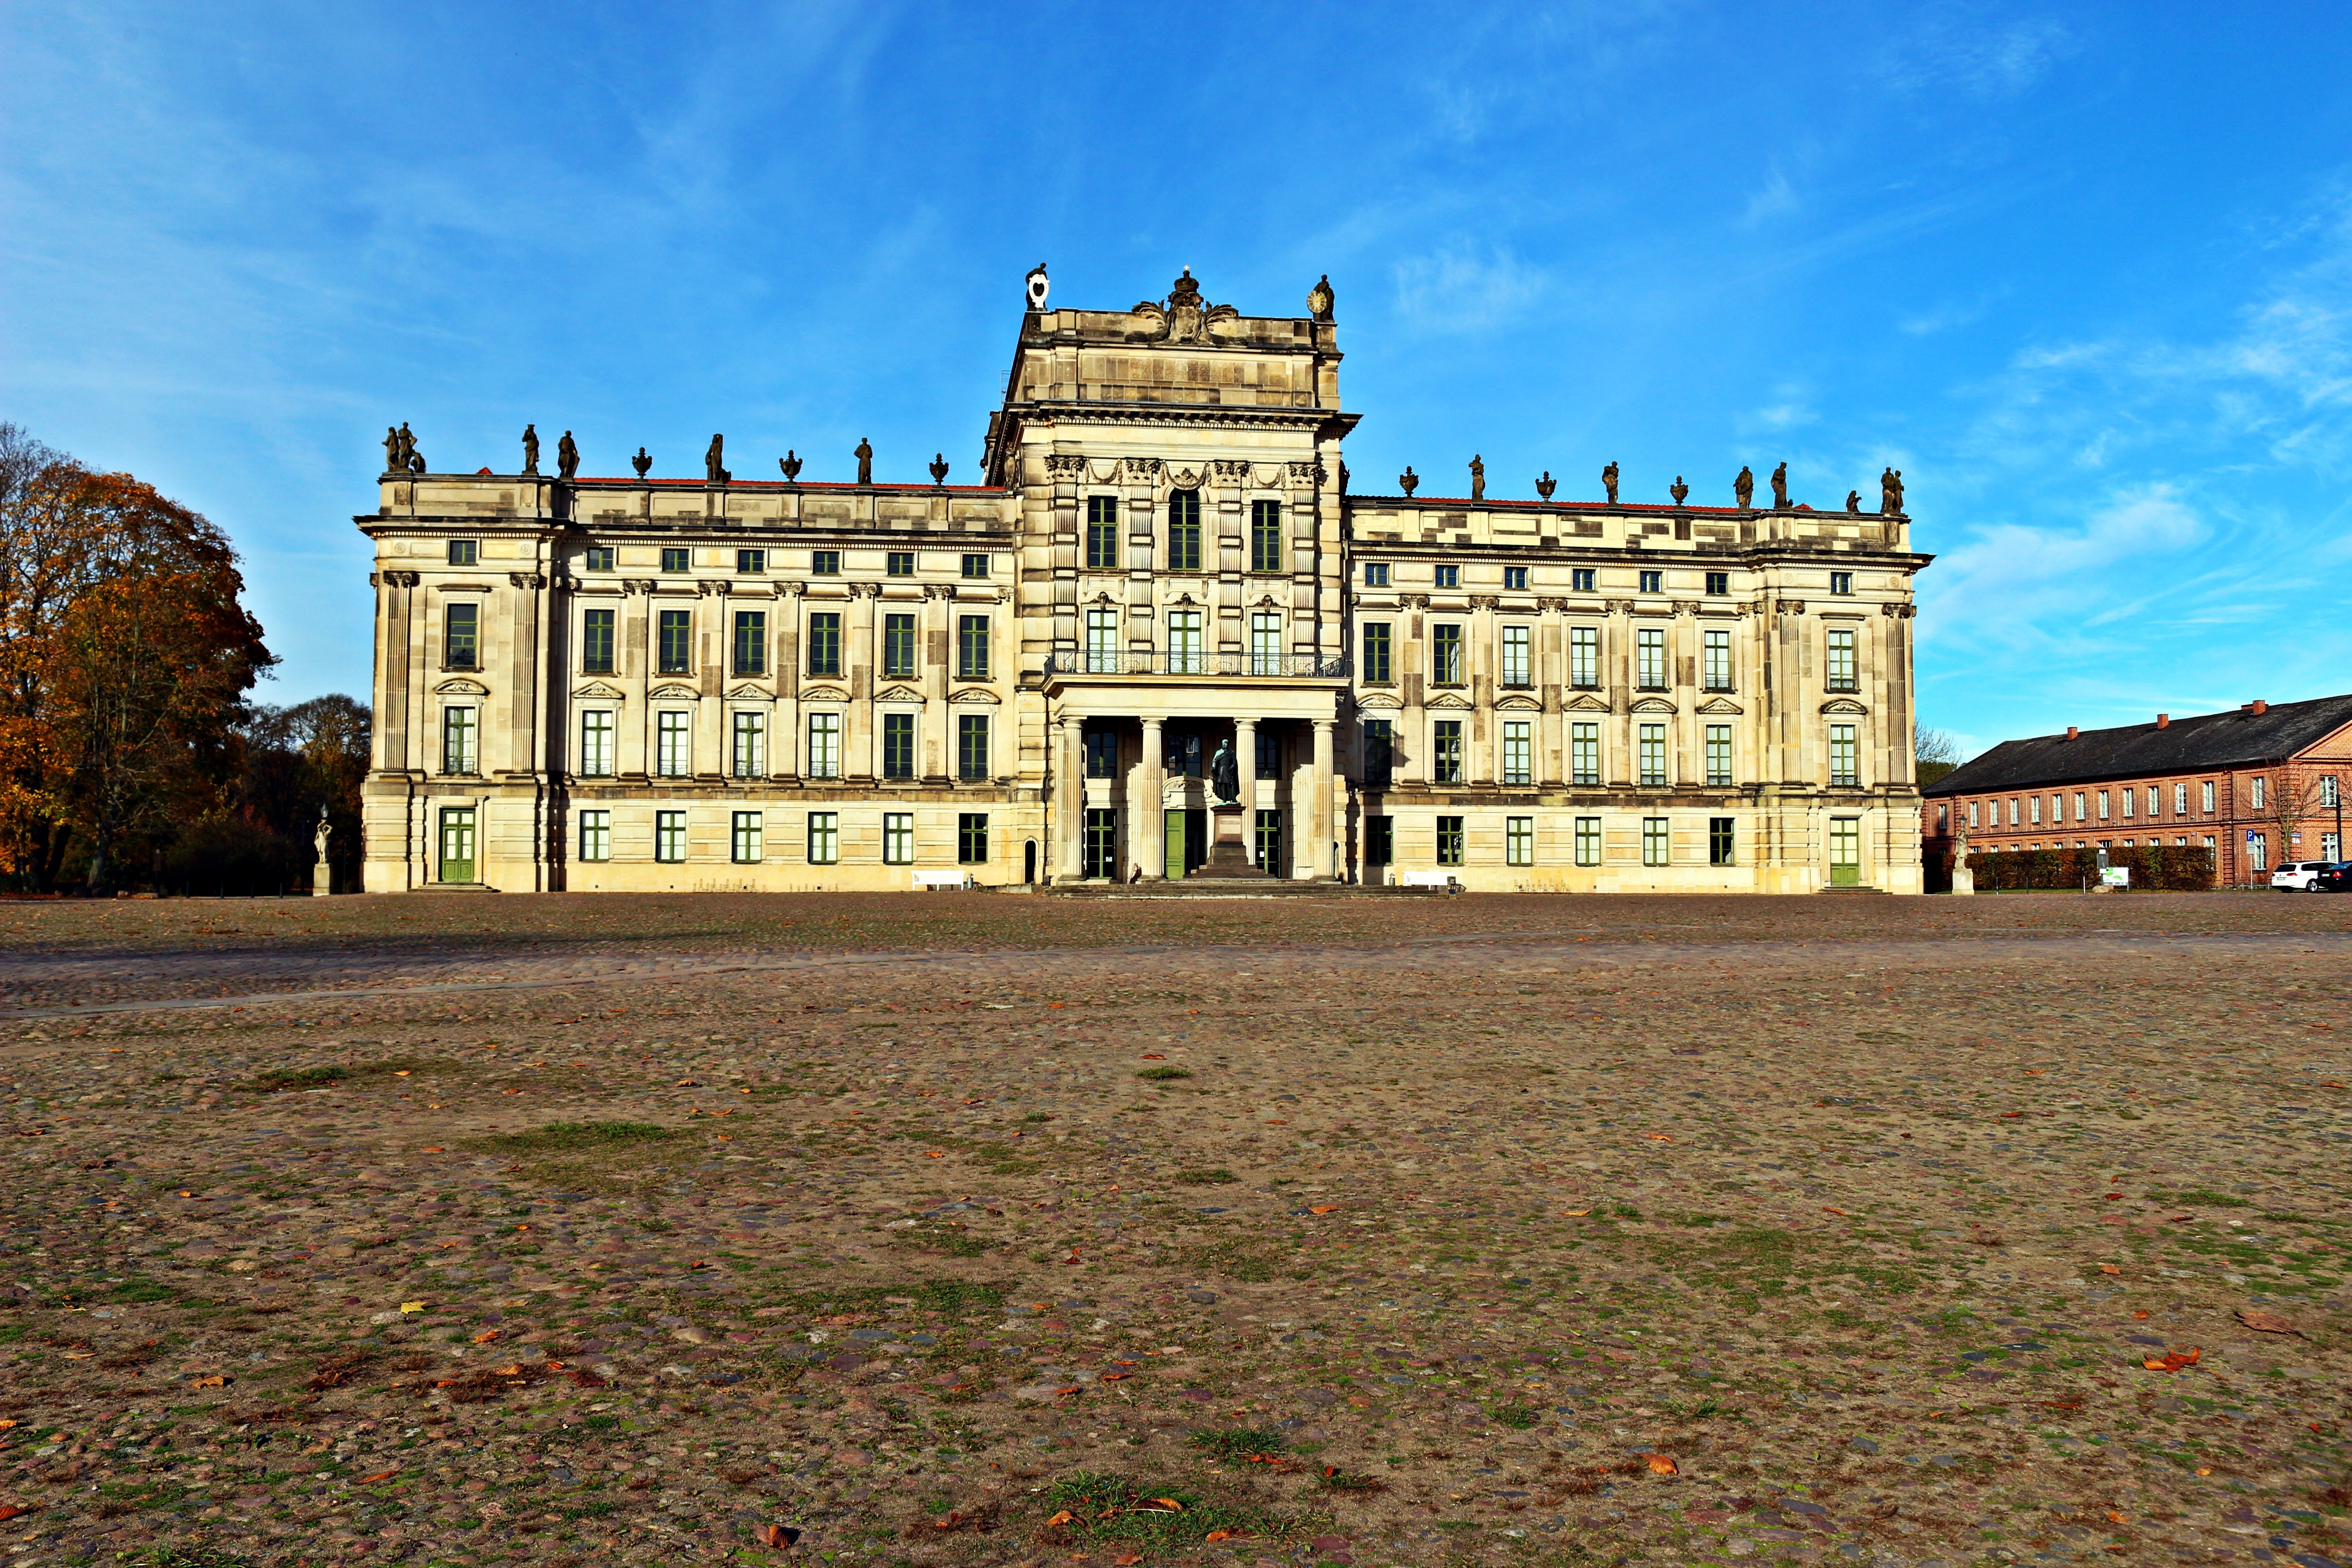
architecture, mansion, building, chateau, palace, park, castle, landmark, facade, historic building, places of interest, estate, historically, comedy, castle park, schlossgarten, barockschloss, stately home, ludwigslust parchim